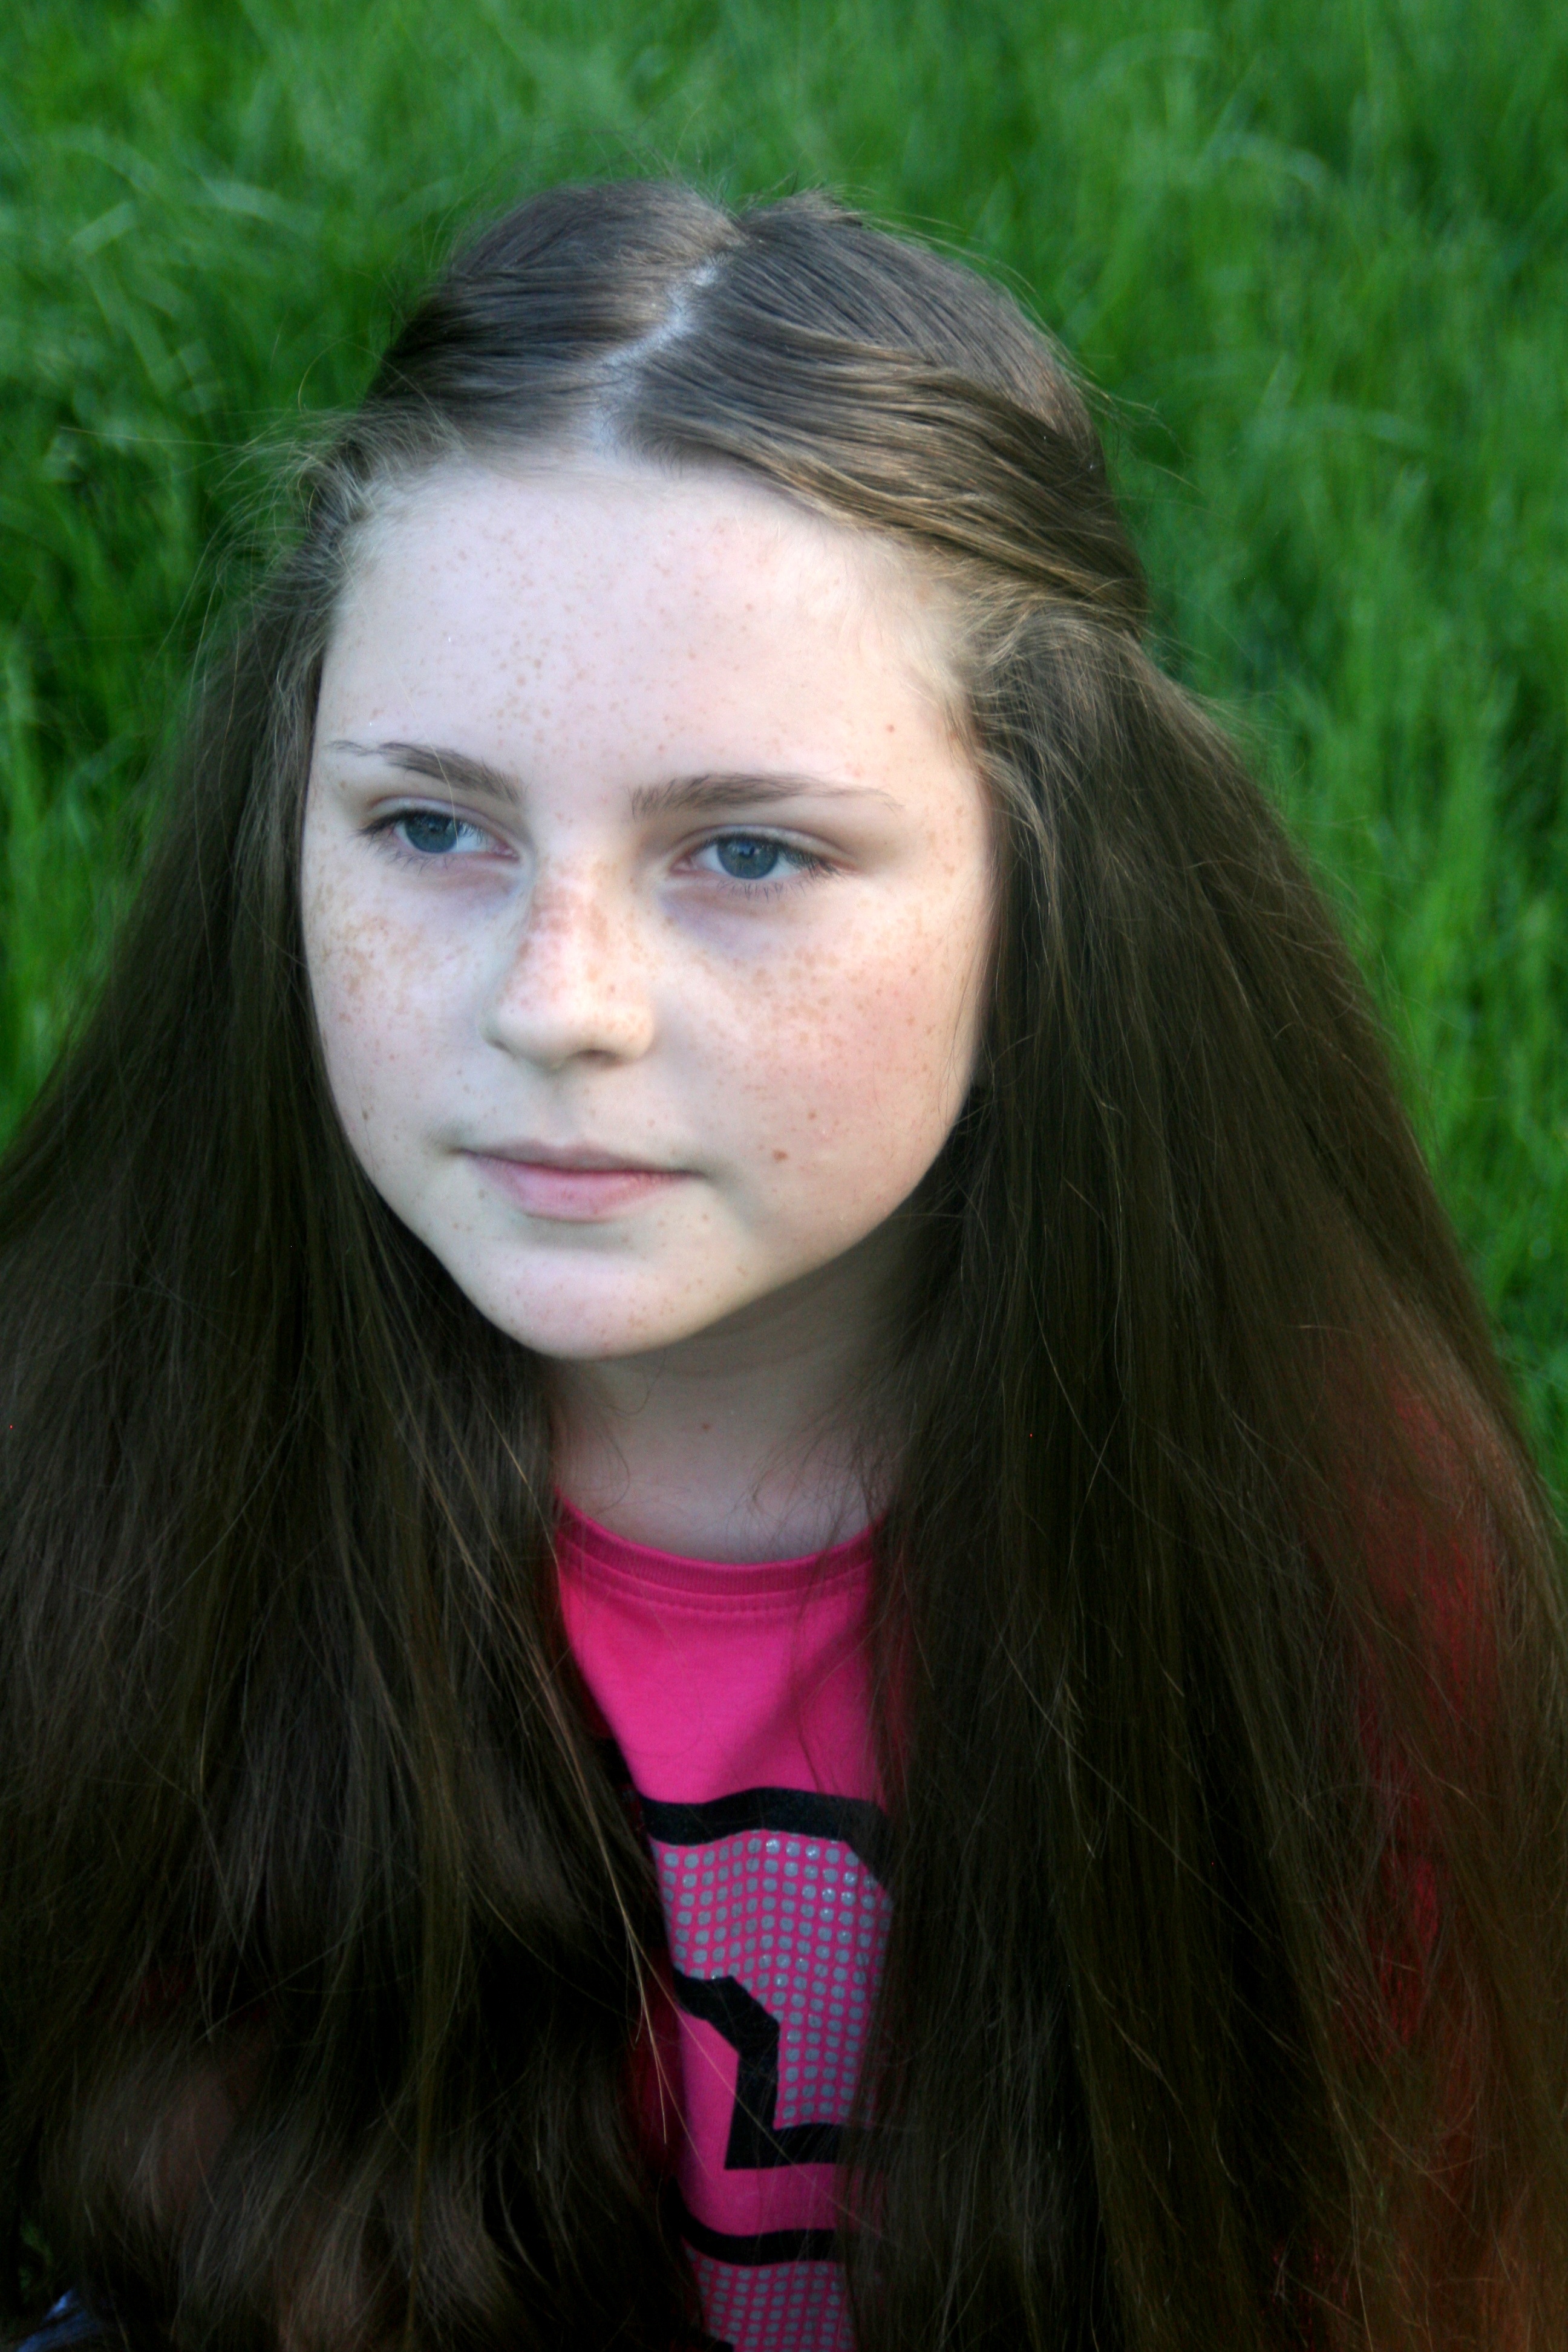
grass, person, girl, woman, hair, photography, portrait, model, color, fashion, lady, facial expression, hairstyle, smile, long hair, face, nose, dress, eye, head, skin, beauty, organ, photo shoot, brown hair, portrait photography, freckle face